Dan Issel

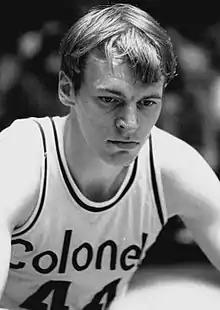
Issel with the Kentucky Colonels in the 1970s

Daniel Paul Issel (born October 25, 1948) is an American former professional basketball player and coach. He played college basketball for the Kentucky Wildcats, earning All-American twice en route to a school-record 25.7 points per game for his career. The American Basketball Association Rookie of the Year in 1971, he was a six-time ABA All-Star and a one-time NBA All-Star.